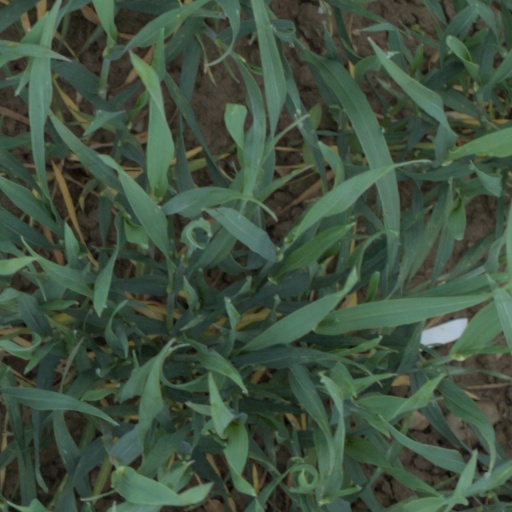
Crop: wheat